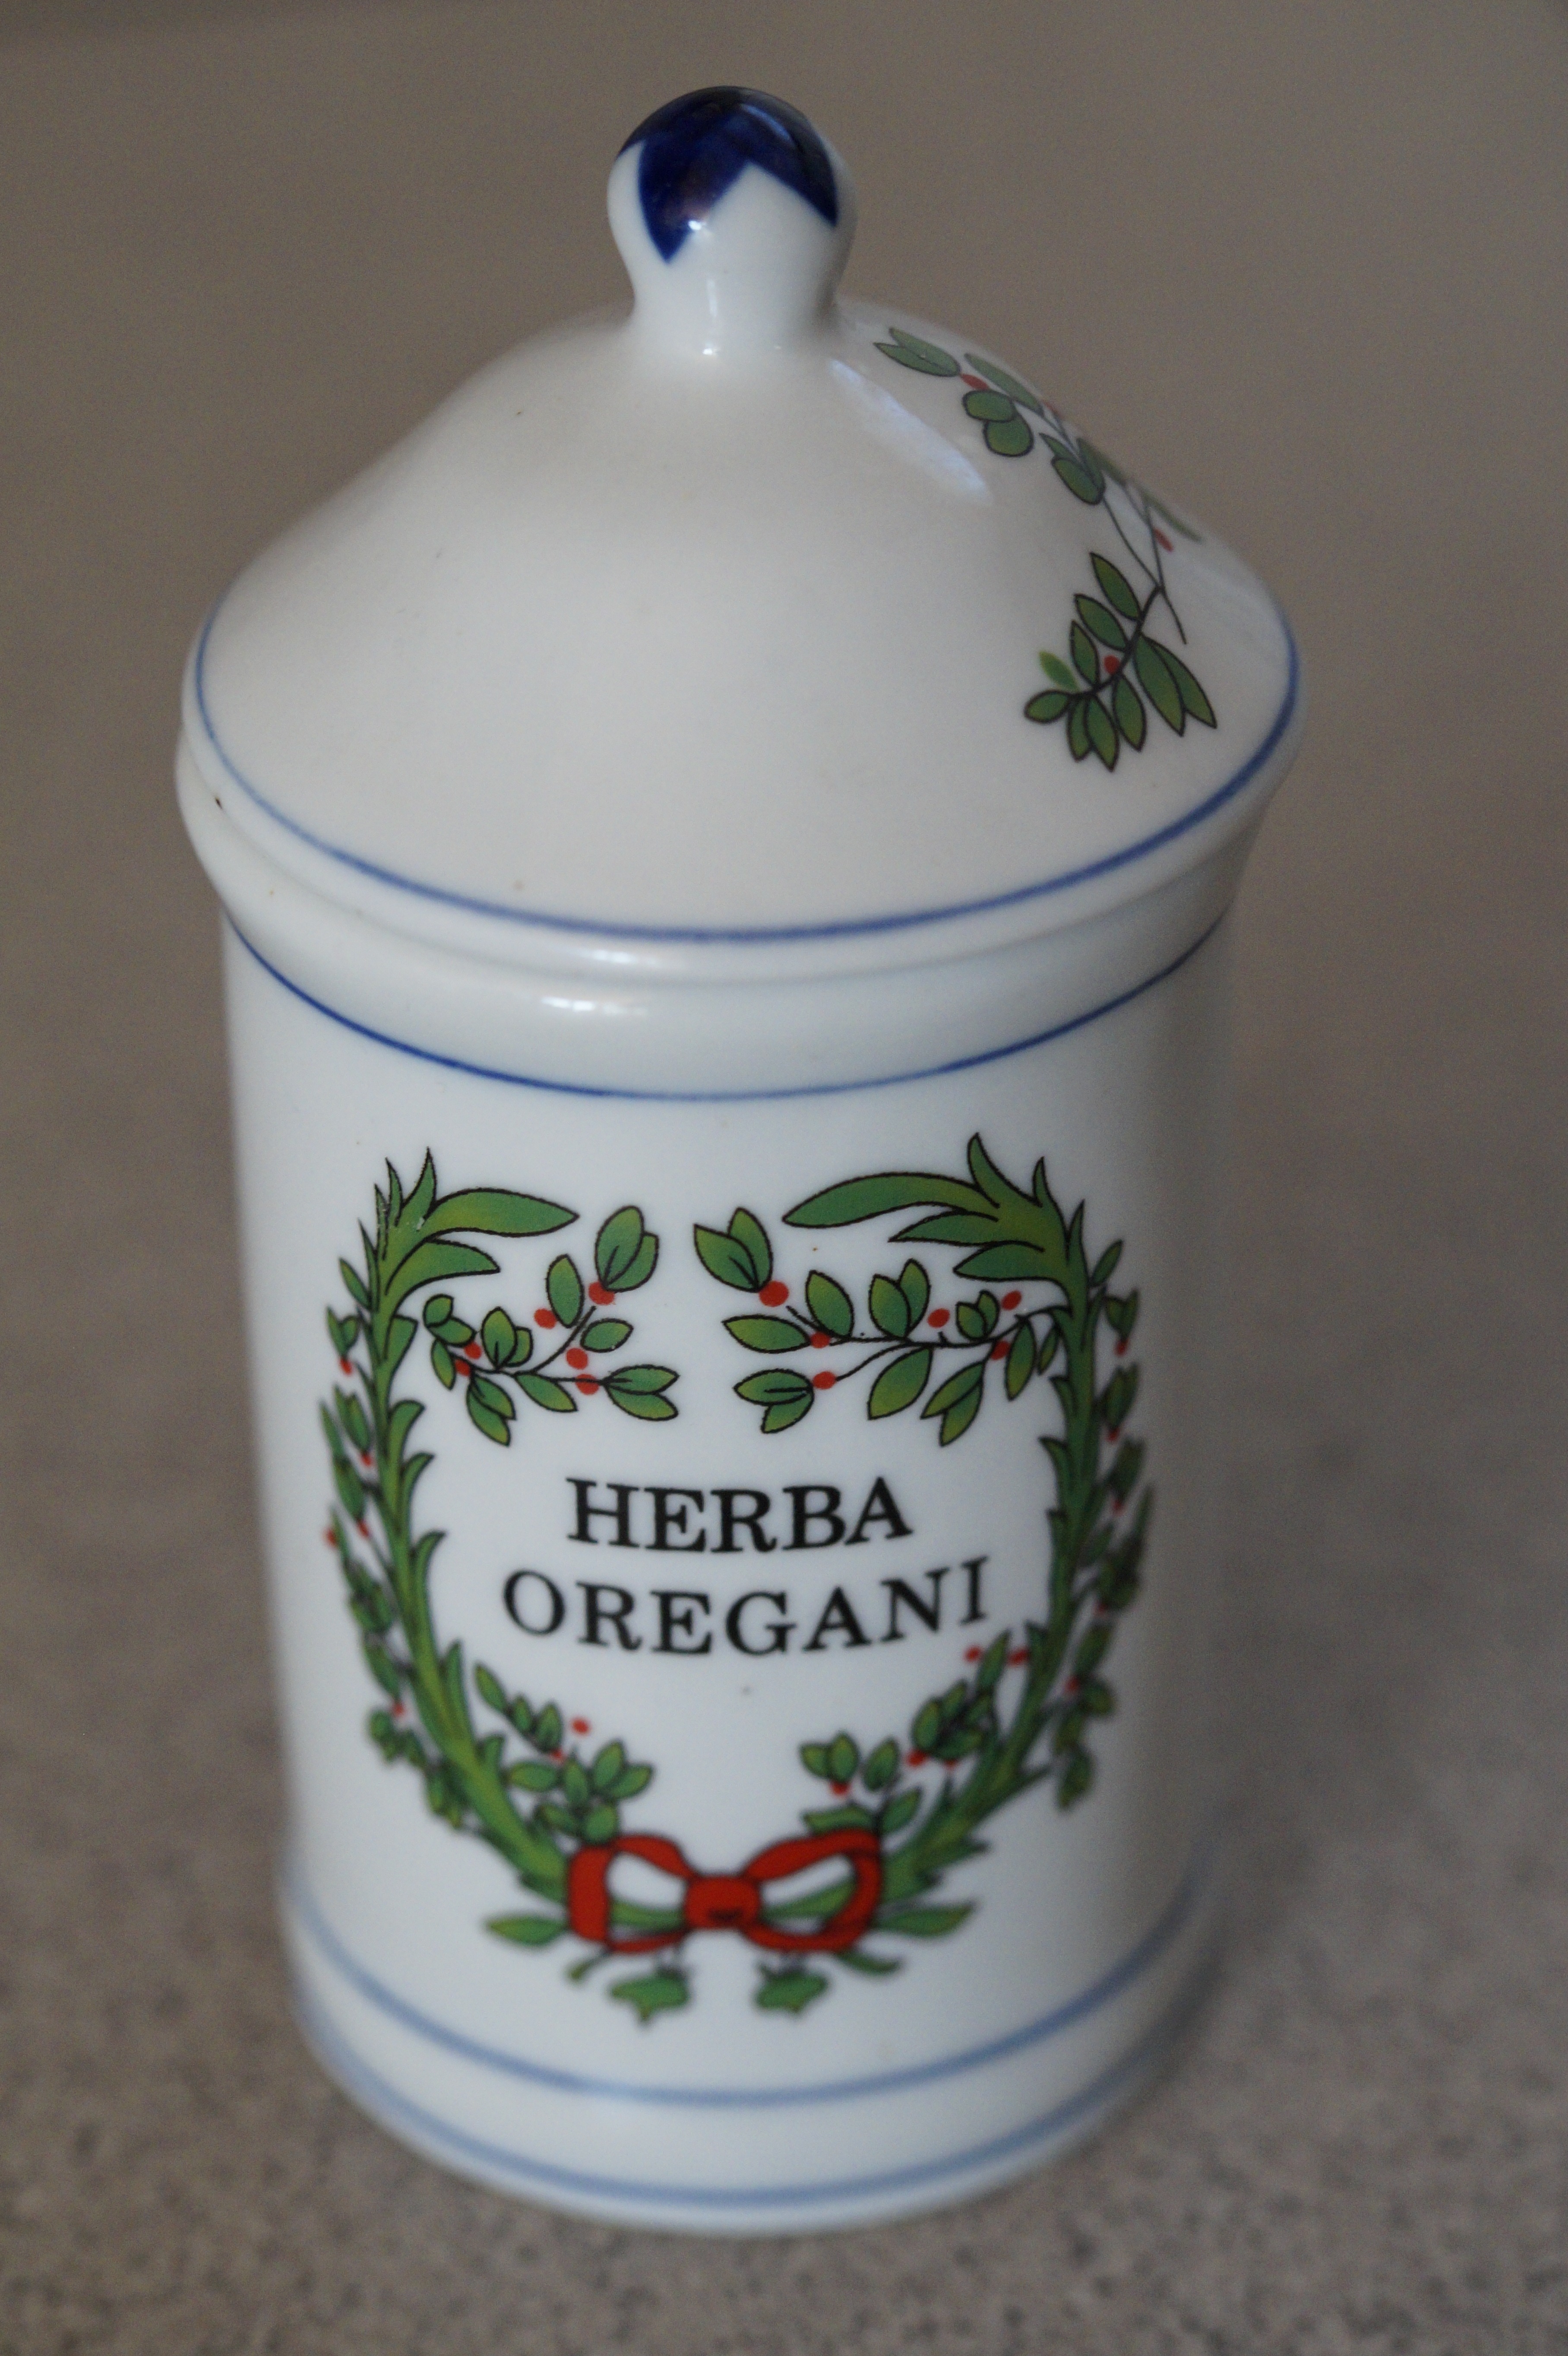
flower, store, mediterranean, spice, ceramic, kitchen, bottle, box, season, material, cook, storage, product, container, porcelain, oregano, labeled, herbs, culinary herbs, drinkware